Answer in natural language. Which object is closer to black fabric cylindrical laundry hamper with handles (highlighted by a red box), white rhombus toilet (highlighted by a blue box) or abstract painting in a black frame (highlighted by a green box)? Choose between the following options: abstract painting in a black frame (highlighted by a green box) or white rhombus toilet (highlighted by a blue box)
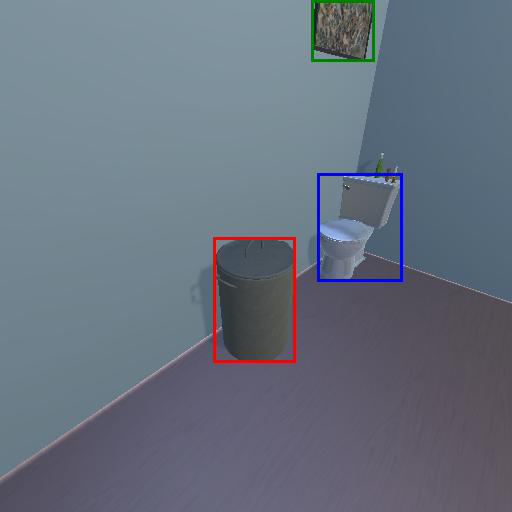
<answer>white rhombus toilet (highlighted by a blue box)</answer>